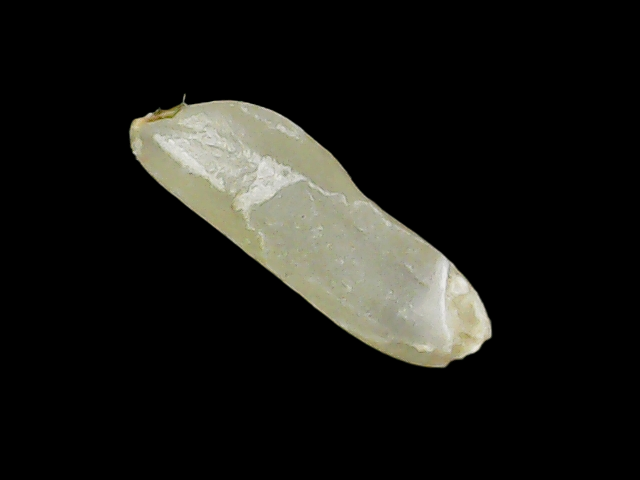
Rice variety: Binadhan7